Viru Folk

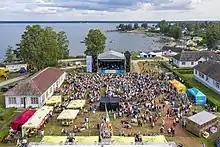
Festival Viru folk in Käsmu (2019)

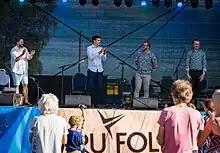
Viru Folk (2023)

Viru Folk is an Estonian music festival held in August in Käsmu since 2008.